Don't Tell Mom the Babysitter's Dead

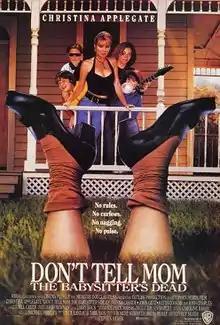
Theatrical release poster

Don't Tell Mom the Babysitter's Dead is a 1991 American coming-of-age dark comedy film directed by Stephen Herek, written by Neil Landau and Tara Ison, and starring Christina Applegate, Joanna Cassidy, Keith Coogan, John Getz, and Josh Charles. The plot focuses on a 17-year-old girl who assumes the role as head of the house when the elderly babysitter whom her mother had hired to watch over her kids while she is in Australia suddenly dies.